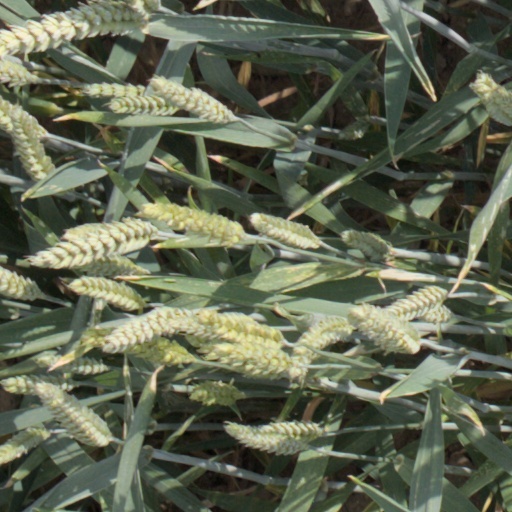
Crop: wheat